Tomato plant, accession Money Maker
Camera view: horizontal (90 deg, fisheye); turntable rotation: 60 degrees
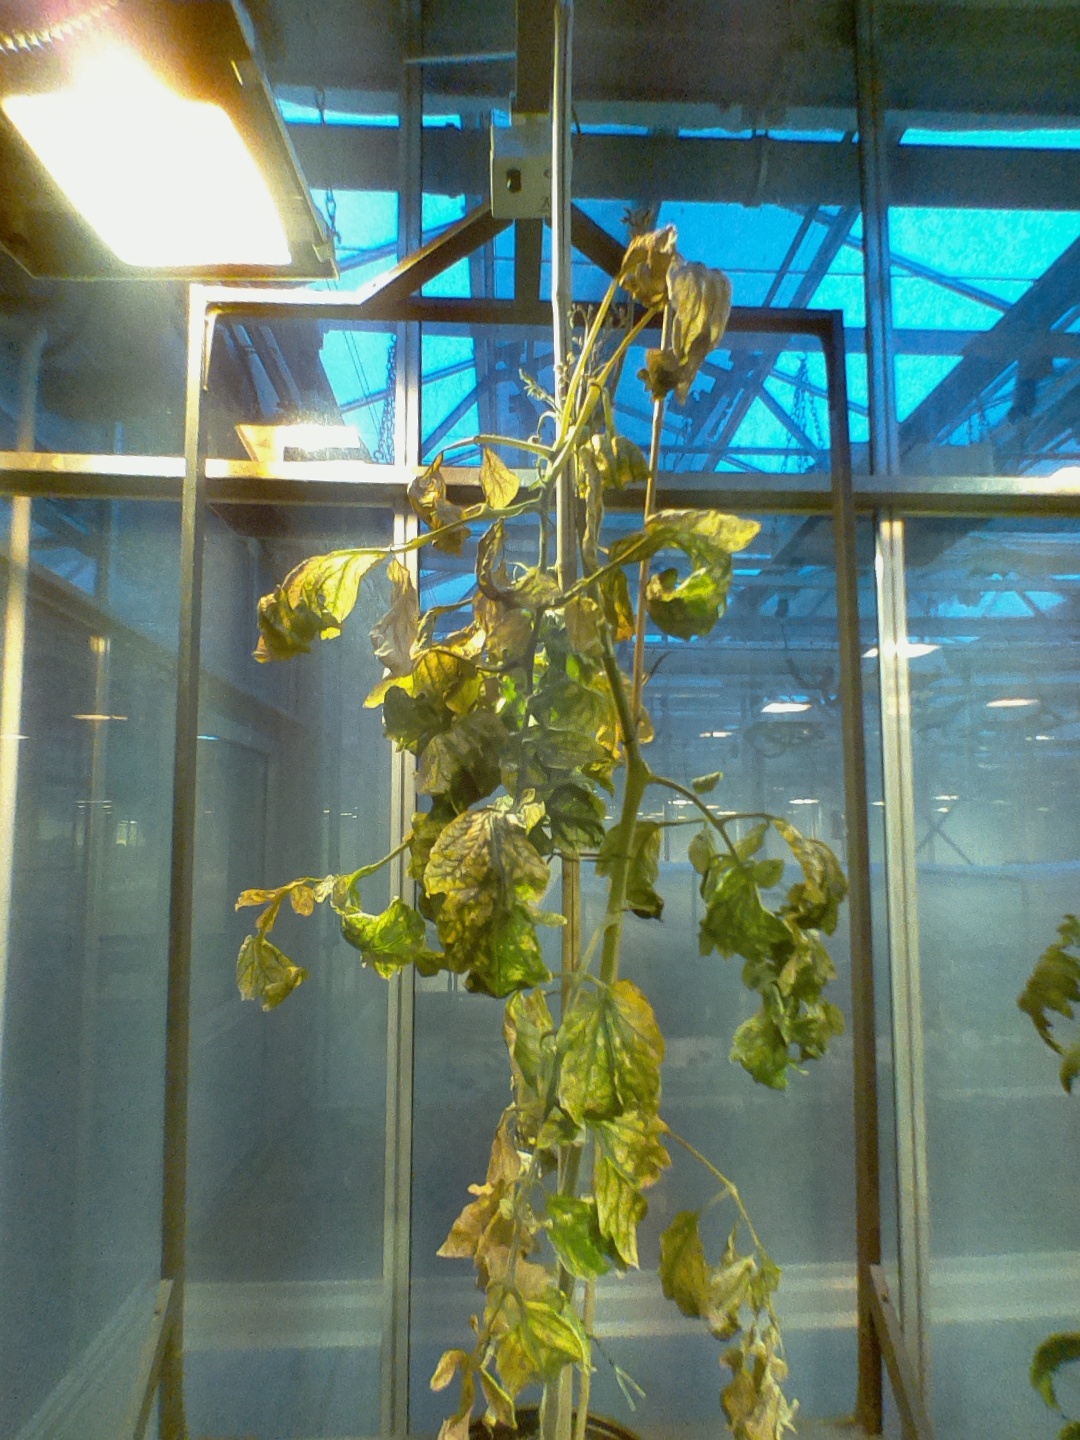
BBCH growth stage 51: First inflorence visible, visible closed flower bud